Cassini (Martian crater)

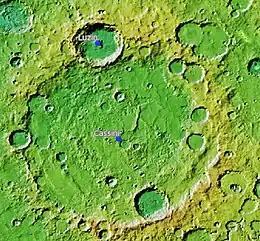
Location of Cassini Crater

Cassini is a crater on Mars named in honour of the Italian astronomer Giovanni Cassini. The name was approved in 1973, by the International Astronomical Union (IAU) Working Group for Planetary System Nomenclature.